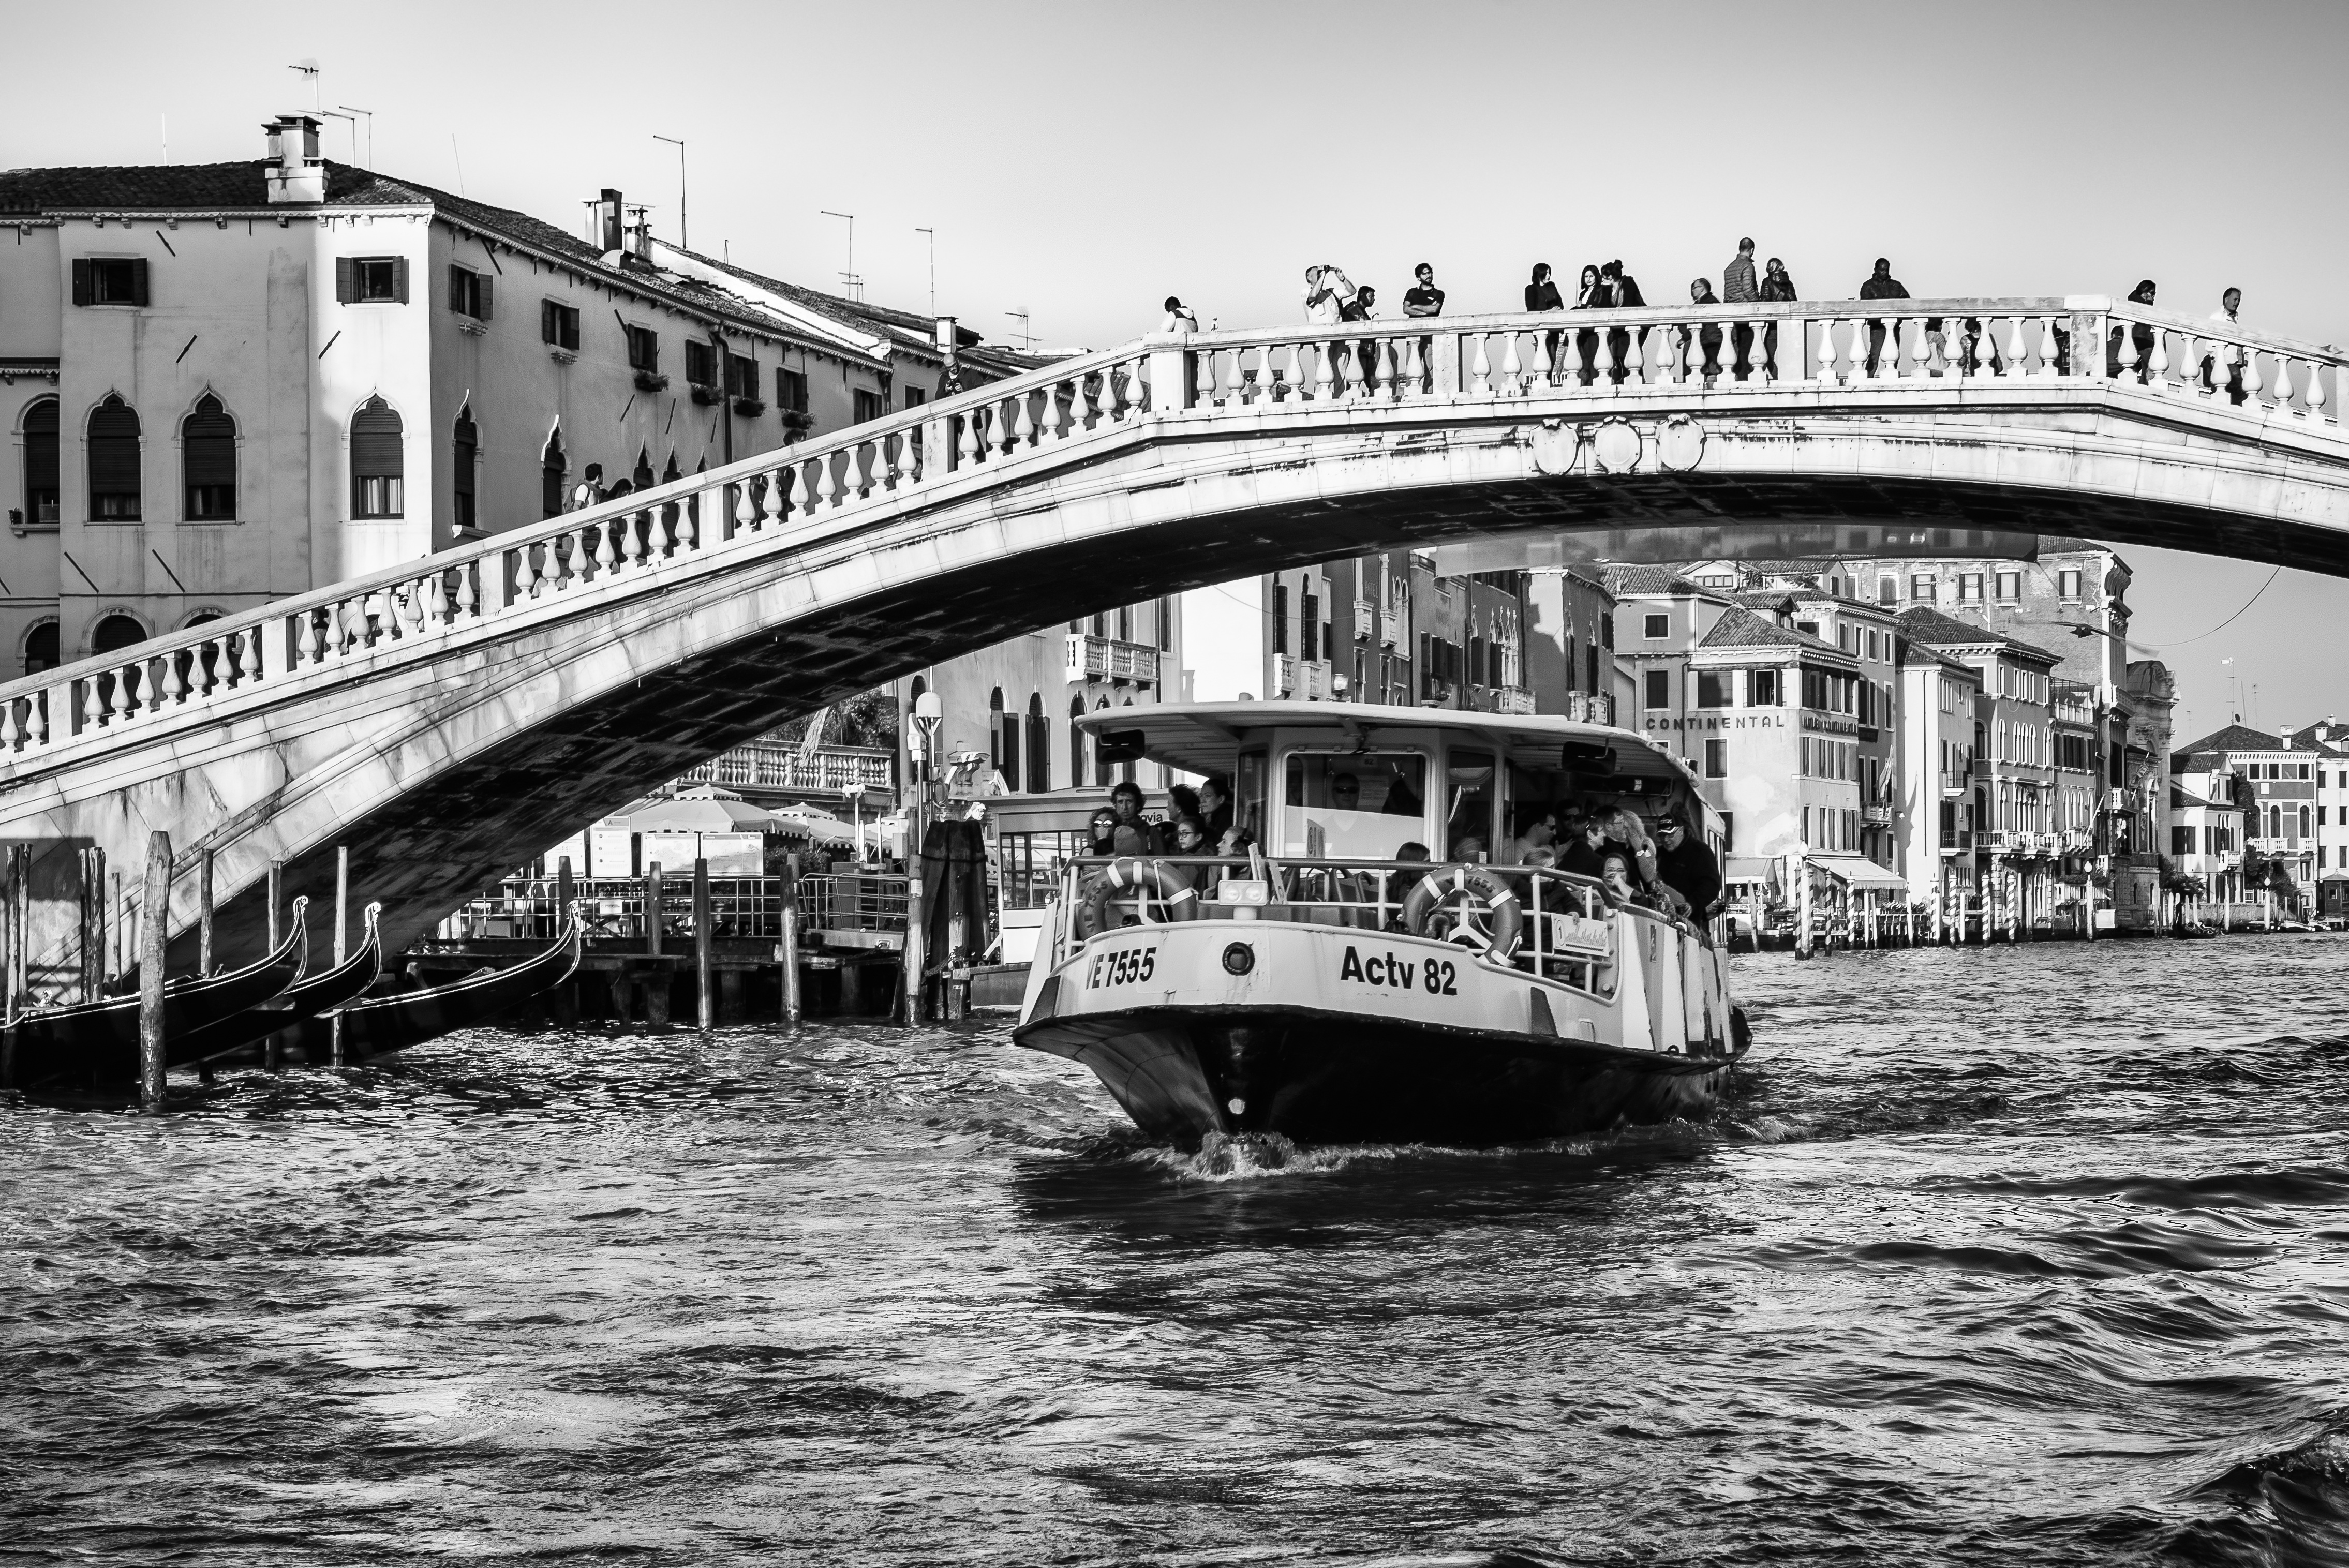
water, black and white, architecture, boat, bridge, building, old, canal, travel, transport, vehicle, holiday, human, italy, venice, church, monochrome, waterway, historic building, places of interest, ferry, boats, history, channel, gondola, watercraft, steamboat, historically, boat trip, monochrome photography